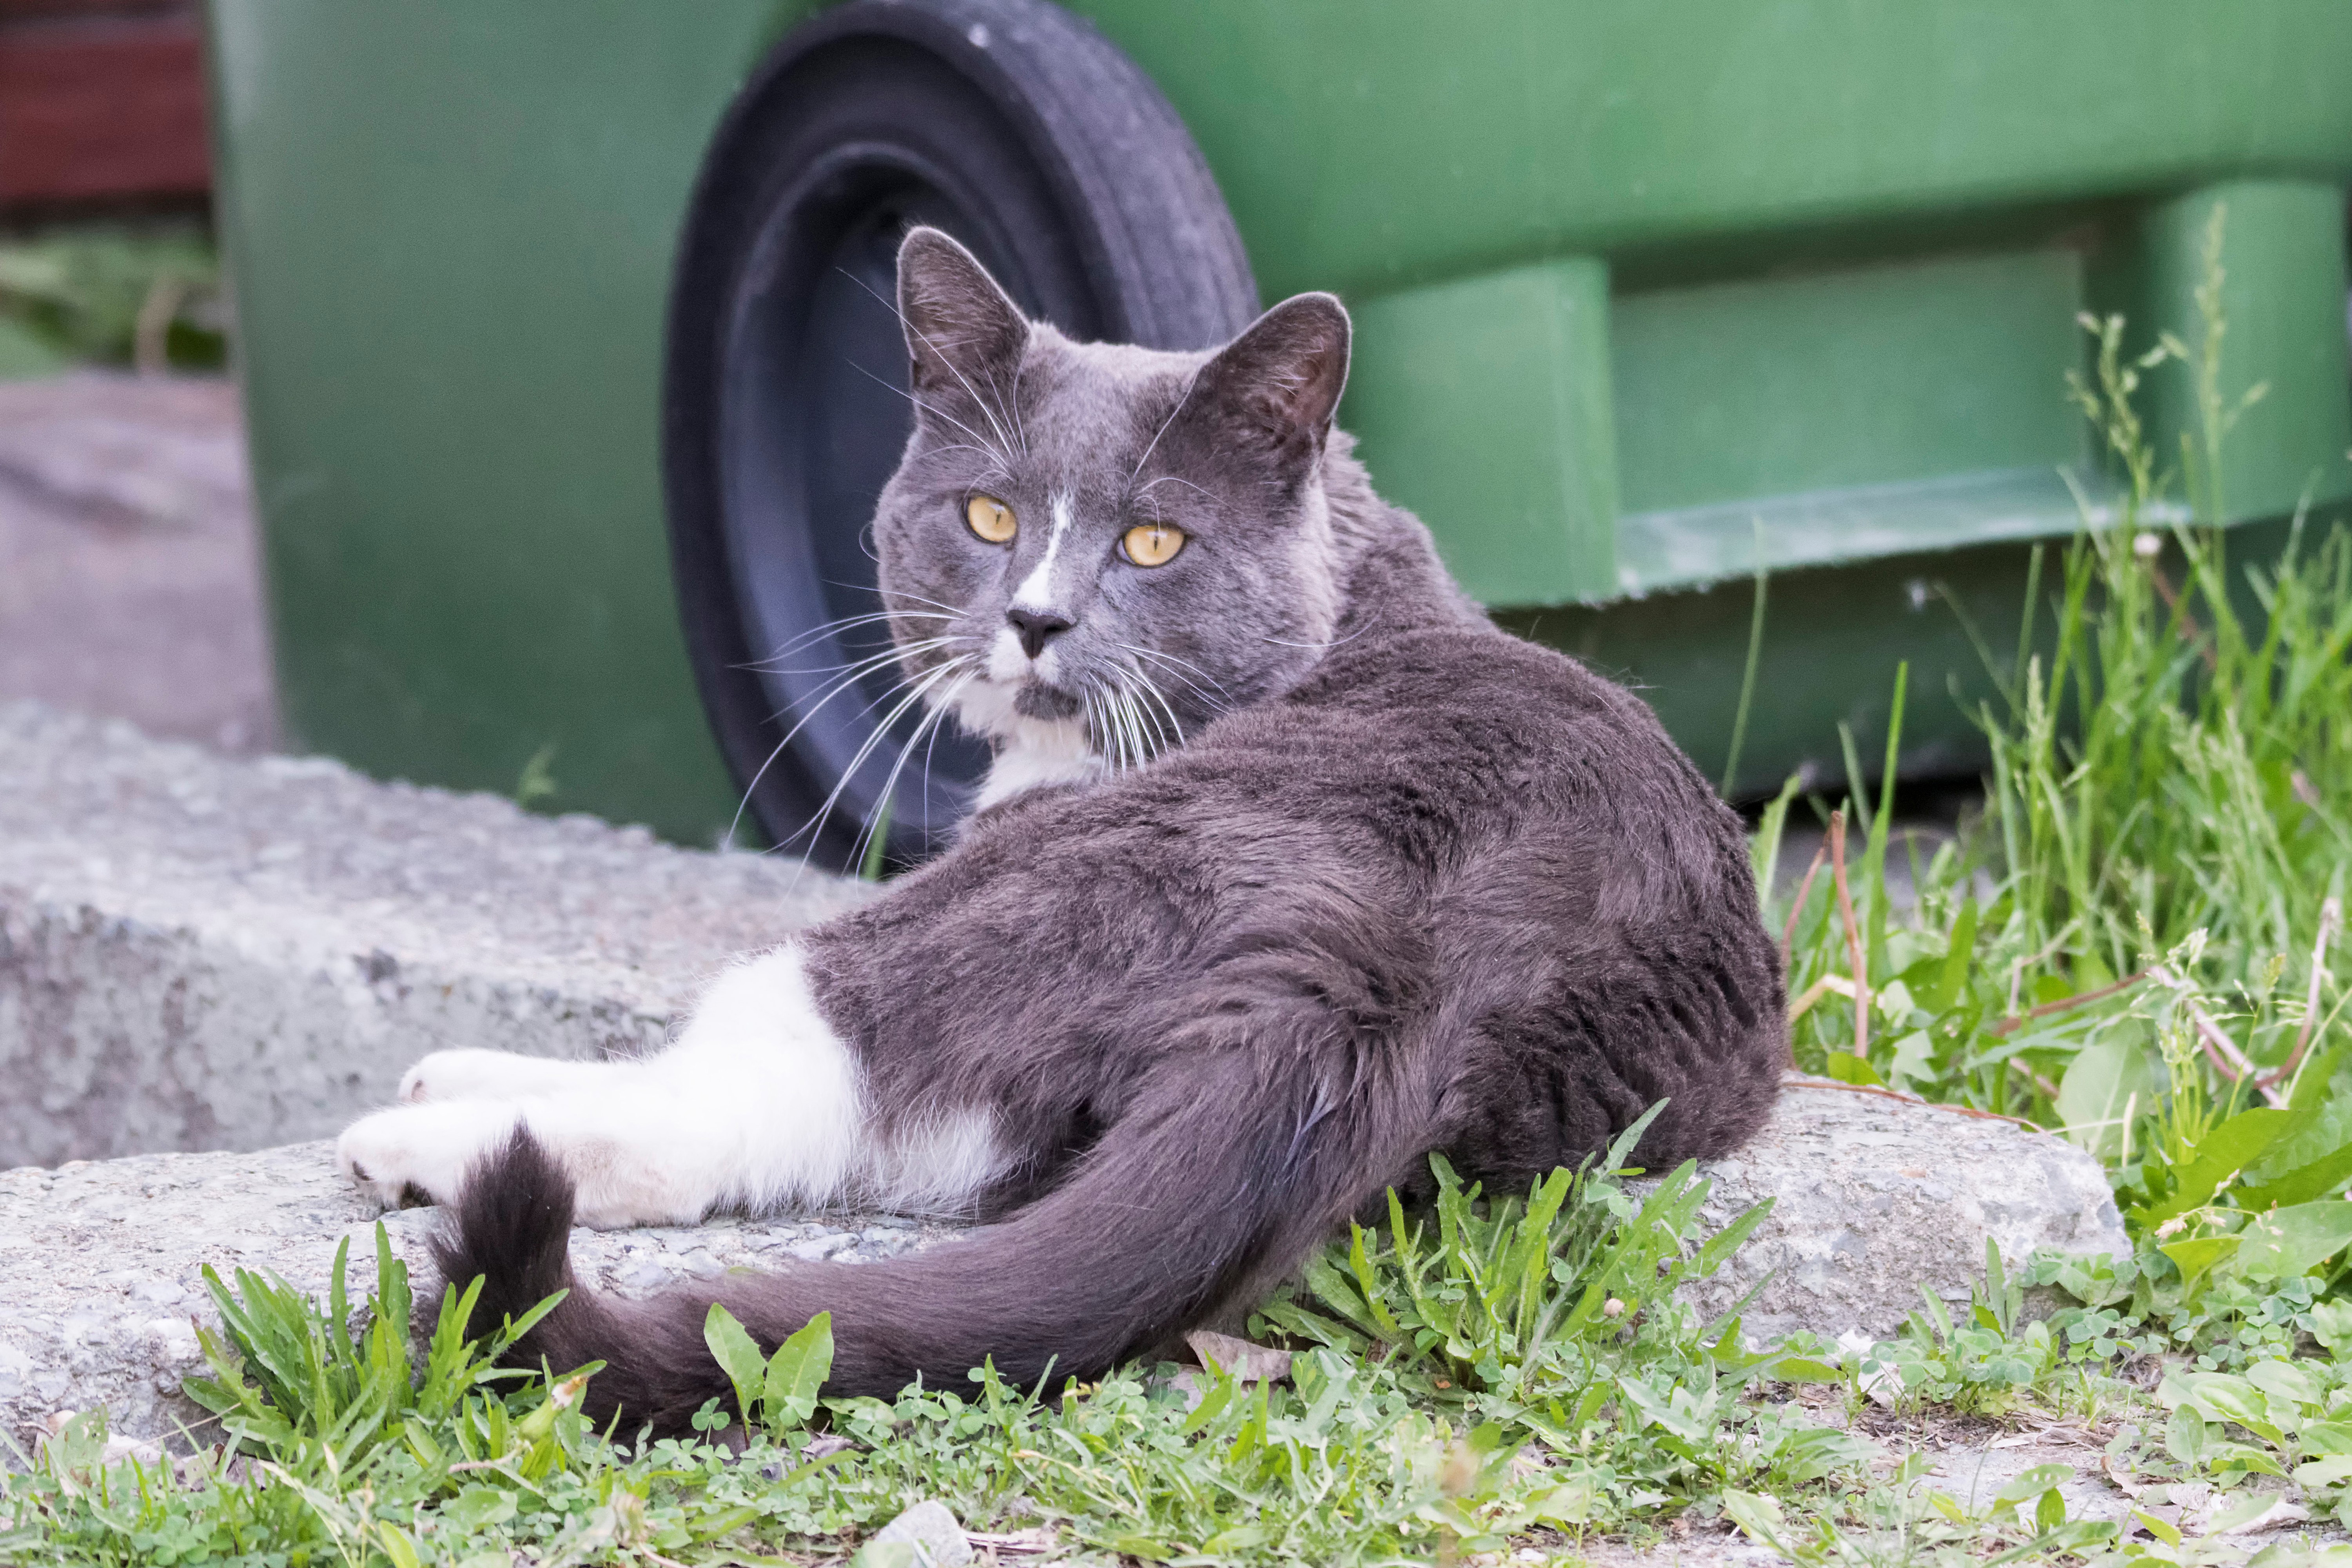
grass, cat, mammal, black cat, fauna, whiskers, canada, vertebrate, chat, quebec, sherbrooke, european shorthair, chartreux, russian blue, wild cat, korat, small to medium sized cats, cat like mammal, domestic short haired cat